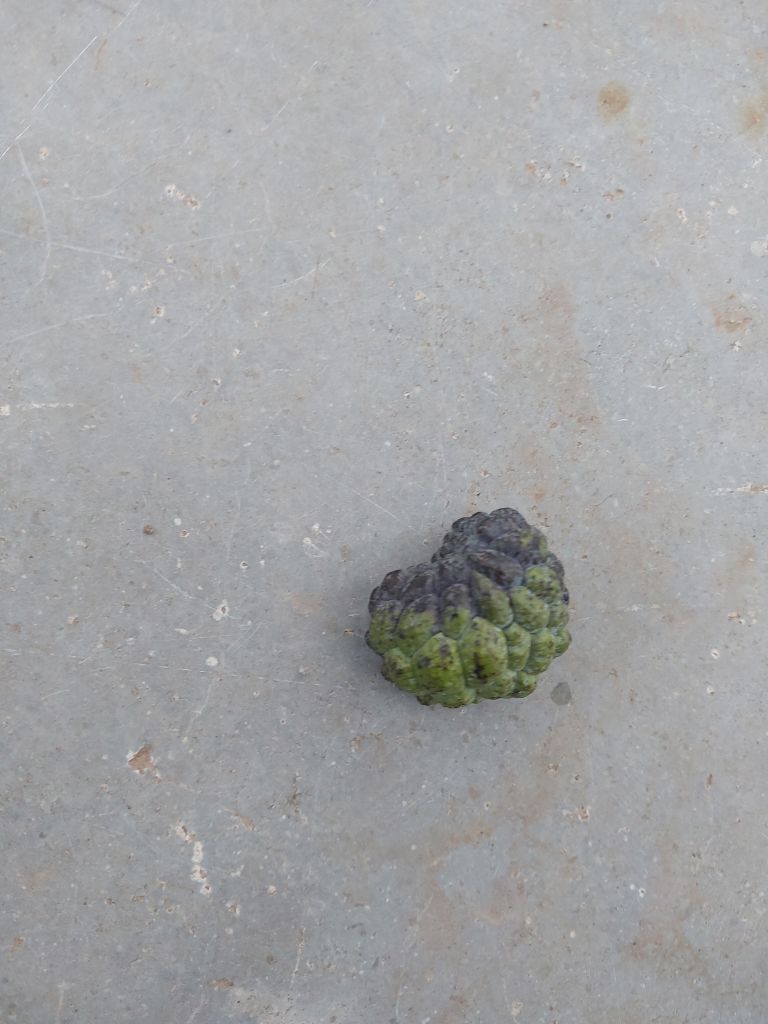
Disease label: Blank Canker